Zivanna Letisha Siregar

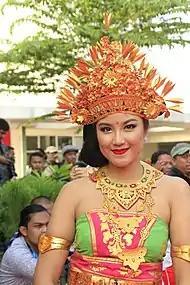
Zivanna wearing traditional Balinese dress, during 2018 Asian Games torch relay on 18 July 2018.

Born in Jakarta, Indonesia, with the Batak and Sundanese background from her parents, She is the former winner of Elite Model Look Indonesia, and competed in Elite Model Look Asia Pacific 2006 in China. On 2007, She is finishing her High School at Al-Izhar Pondok Labu - Jakarta. She hold the Bachelor of Economics from University of Indonesia.